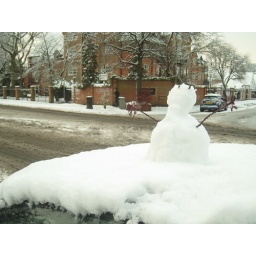
On the roof of a car abandoned in the snow in Monday evening's nightmarish traffic, a little snowman.